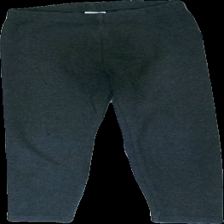
View: front
Type: Tights
Category: Children
Brand: Not in the list
Brand text on label: SHEIN
Colors: Grey
Material: Unknown, no match
Cut: Tight
Size: 122
Smell: Minor
Holes: Minor
Price range: <50
Recommended usage: Export